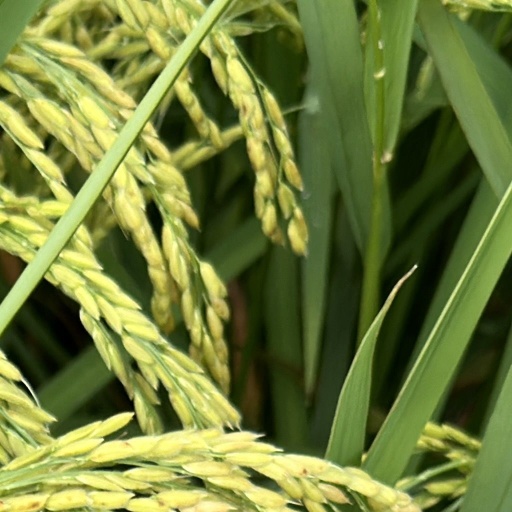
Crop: rice